Rudolf Frank

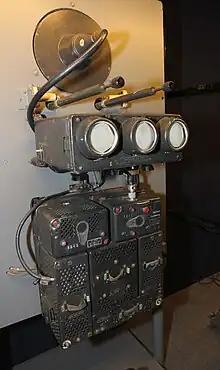
An electrical device with three round displays, cables and control knobs.

By 13 August 1941, Frank had flown 20 night fighter missions. For this achievement, he was awarded the Front Flying Clasp of the Luftwaffe for Night Fighters in Bronze and was promoted to "Unteroffizier" (sergeant). He was credited with his second victory on 15 September 1941, a Wellington shot down at 23:30 northwest of Meppen. This was also his last claim in 1941. He achieved his third victory, a Handley Page Hampden he shot down at 21:03 on 21 January 1942 near Berge in northeast Lingen. Five days later he claimed an Armstrong Whitworth Whitley Mk V, shot down at 20:36 west of Quakenbrück.